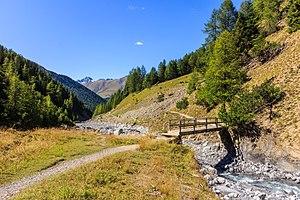
Le val Trupchun est une vallée de Suisse située en grande partie dans le Parc national suisse et dépendant de la commune de S-chanf, dans le canton des Grisons.